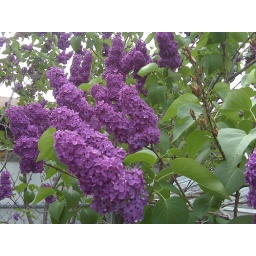
Luckily our house came with a lilac tree in our absolute favourite colour variation.